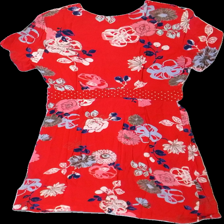
View: back
Type: Dress
Category: Ladies
Brand: Jackpot
Colors: Red, Blue, Pink, Multicolor
Material: 100% viscose
Pattern: Floral print
Cut: Regular
Size: 42
Season: All
Damage location: top left
Damage 2 location: top right
Damage 3 location: top center
Price range: 50-100
Recommended usage: Reuse
Description: blommig klänning